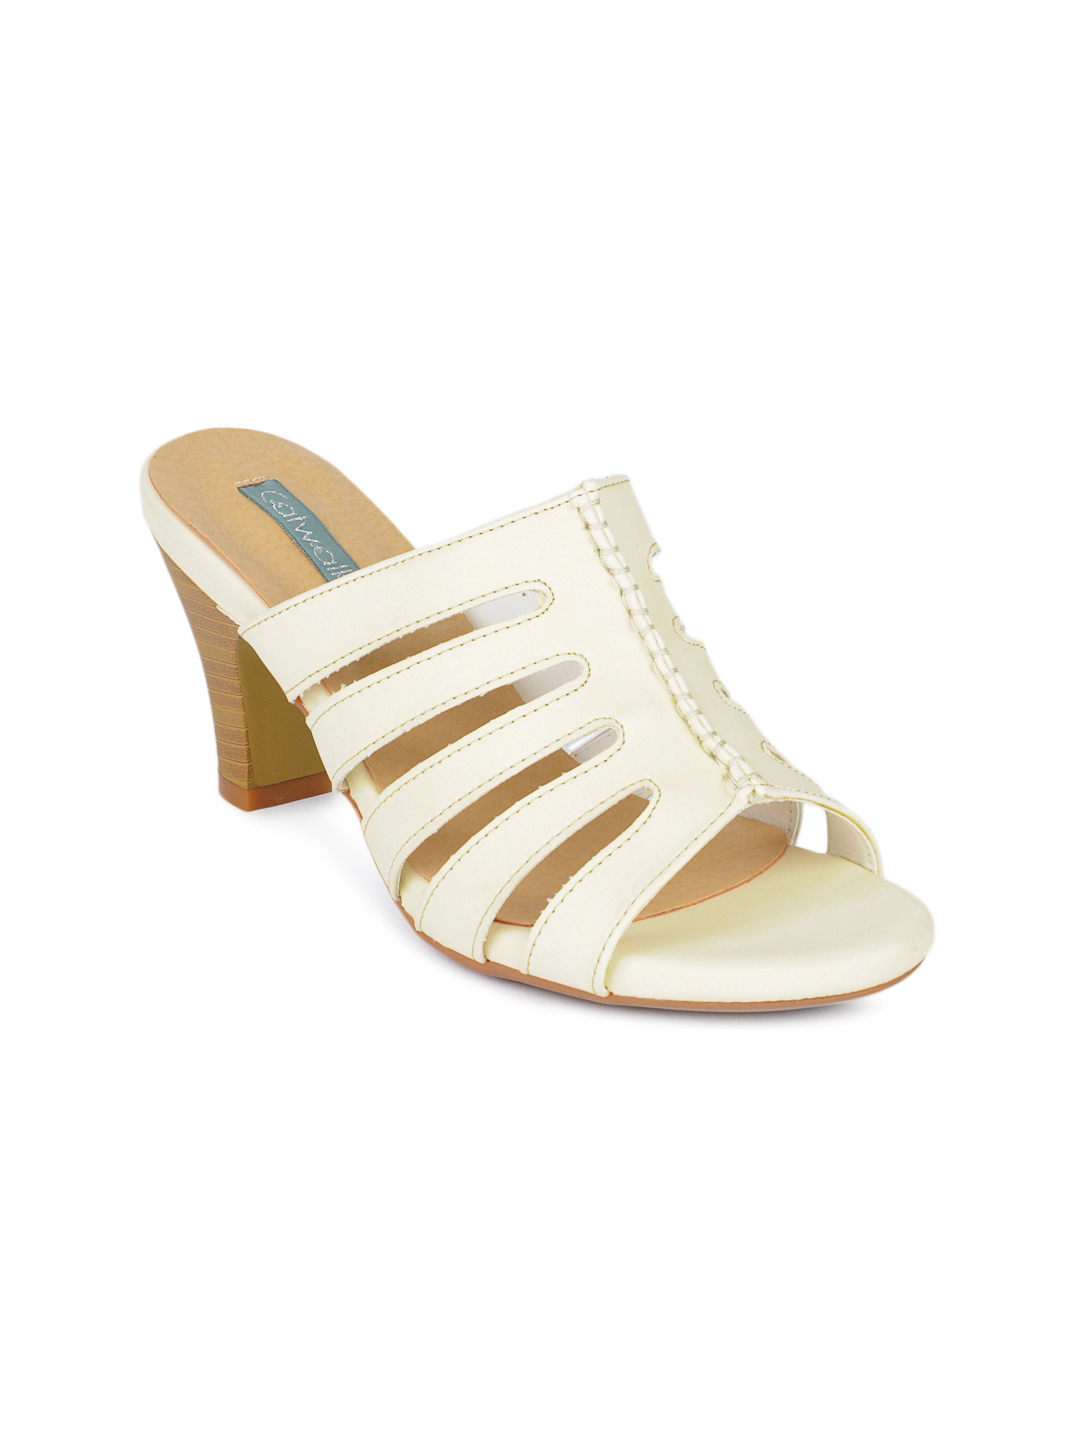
Catwalk Women White Heels
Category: Footwear / Shoes / Heels
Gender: Women
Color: White
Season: Winter 2012
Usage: Casual